George Broadhurst

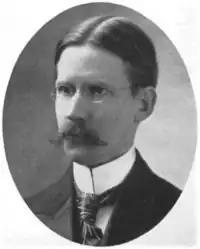
In "The Sketch", 6 September 1899

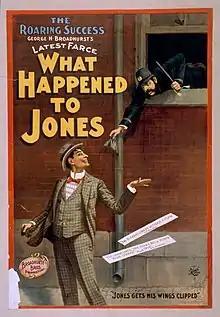
Poster for Broadhurst's "What Happened to Jones", 1897 (Library of Congress)

George Howells Broadhurst (June 3, 1866 – January 31, 1952) was an Anglo-American theatre owner/manager, director, producer and playwright. His plays were most popular from the late 1890s into the 1920s.